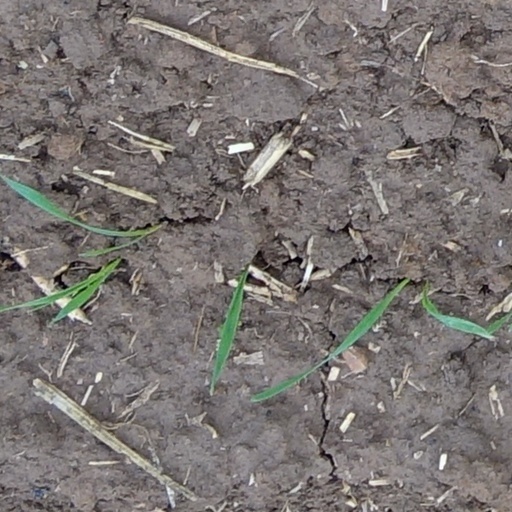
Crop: wheat